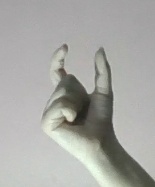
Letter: nun